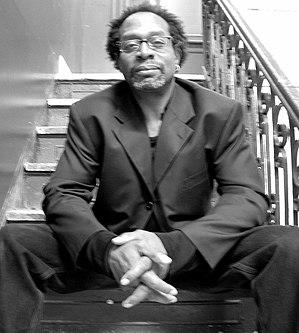
Brian Jackson, né le 11 octobre 1952, est un claviériste, flûtiste, chanteur, compositeur et producteur américain. Il est surtout connu pour ses collaborations avec Gil Scott-Heron dans les années 1970.